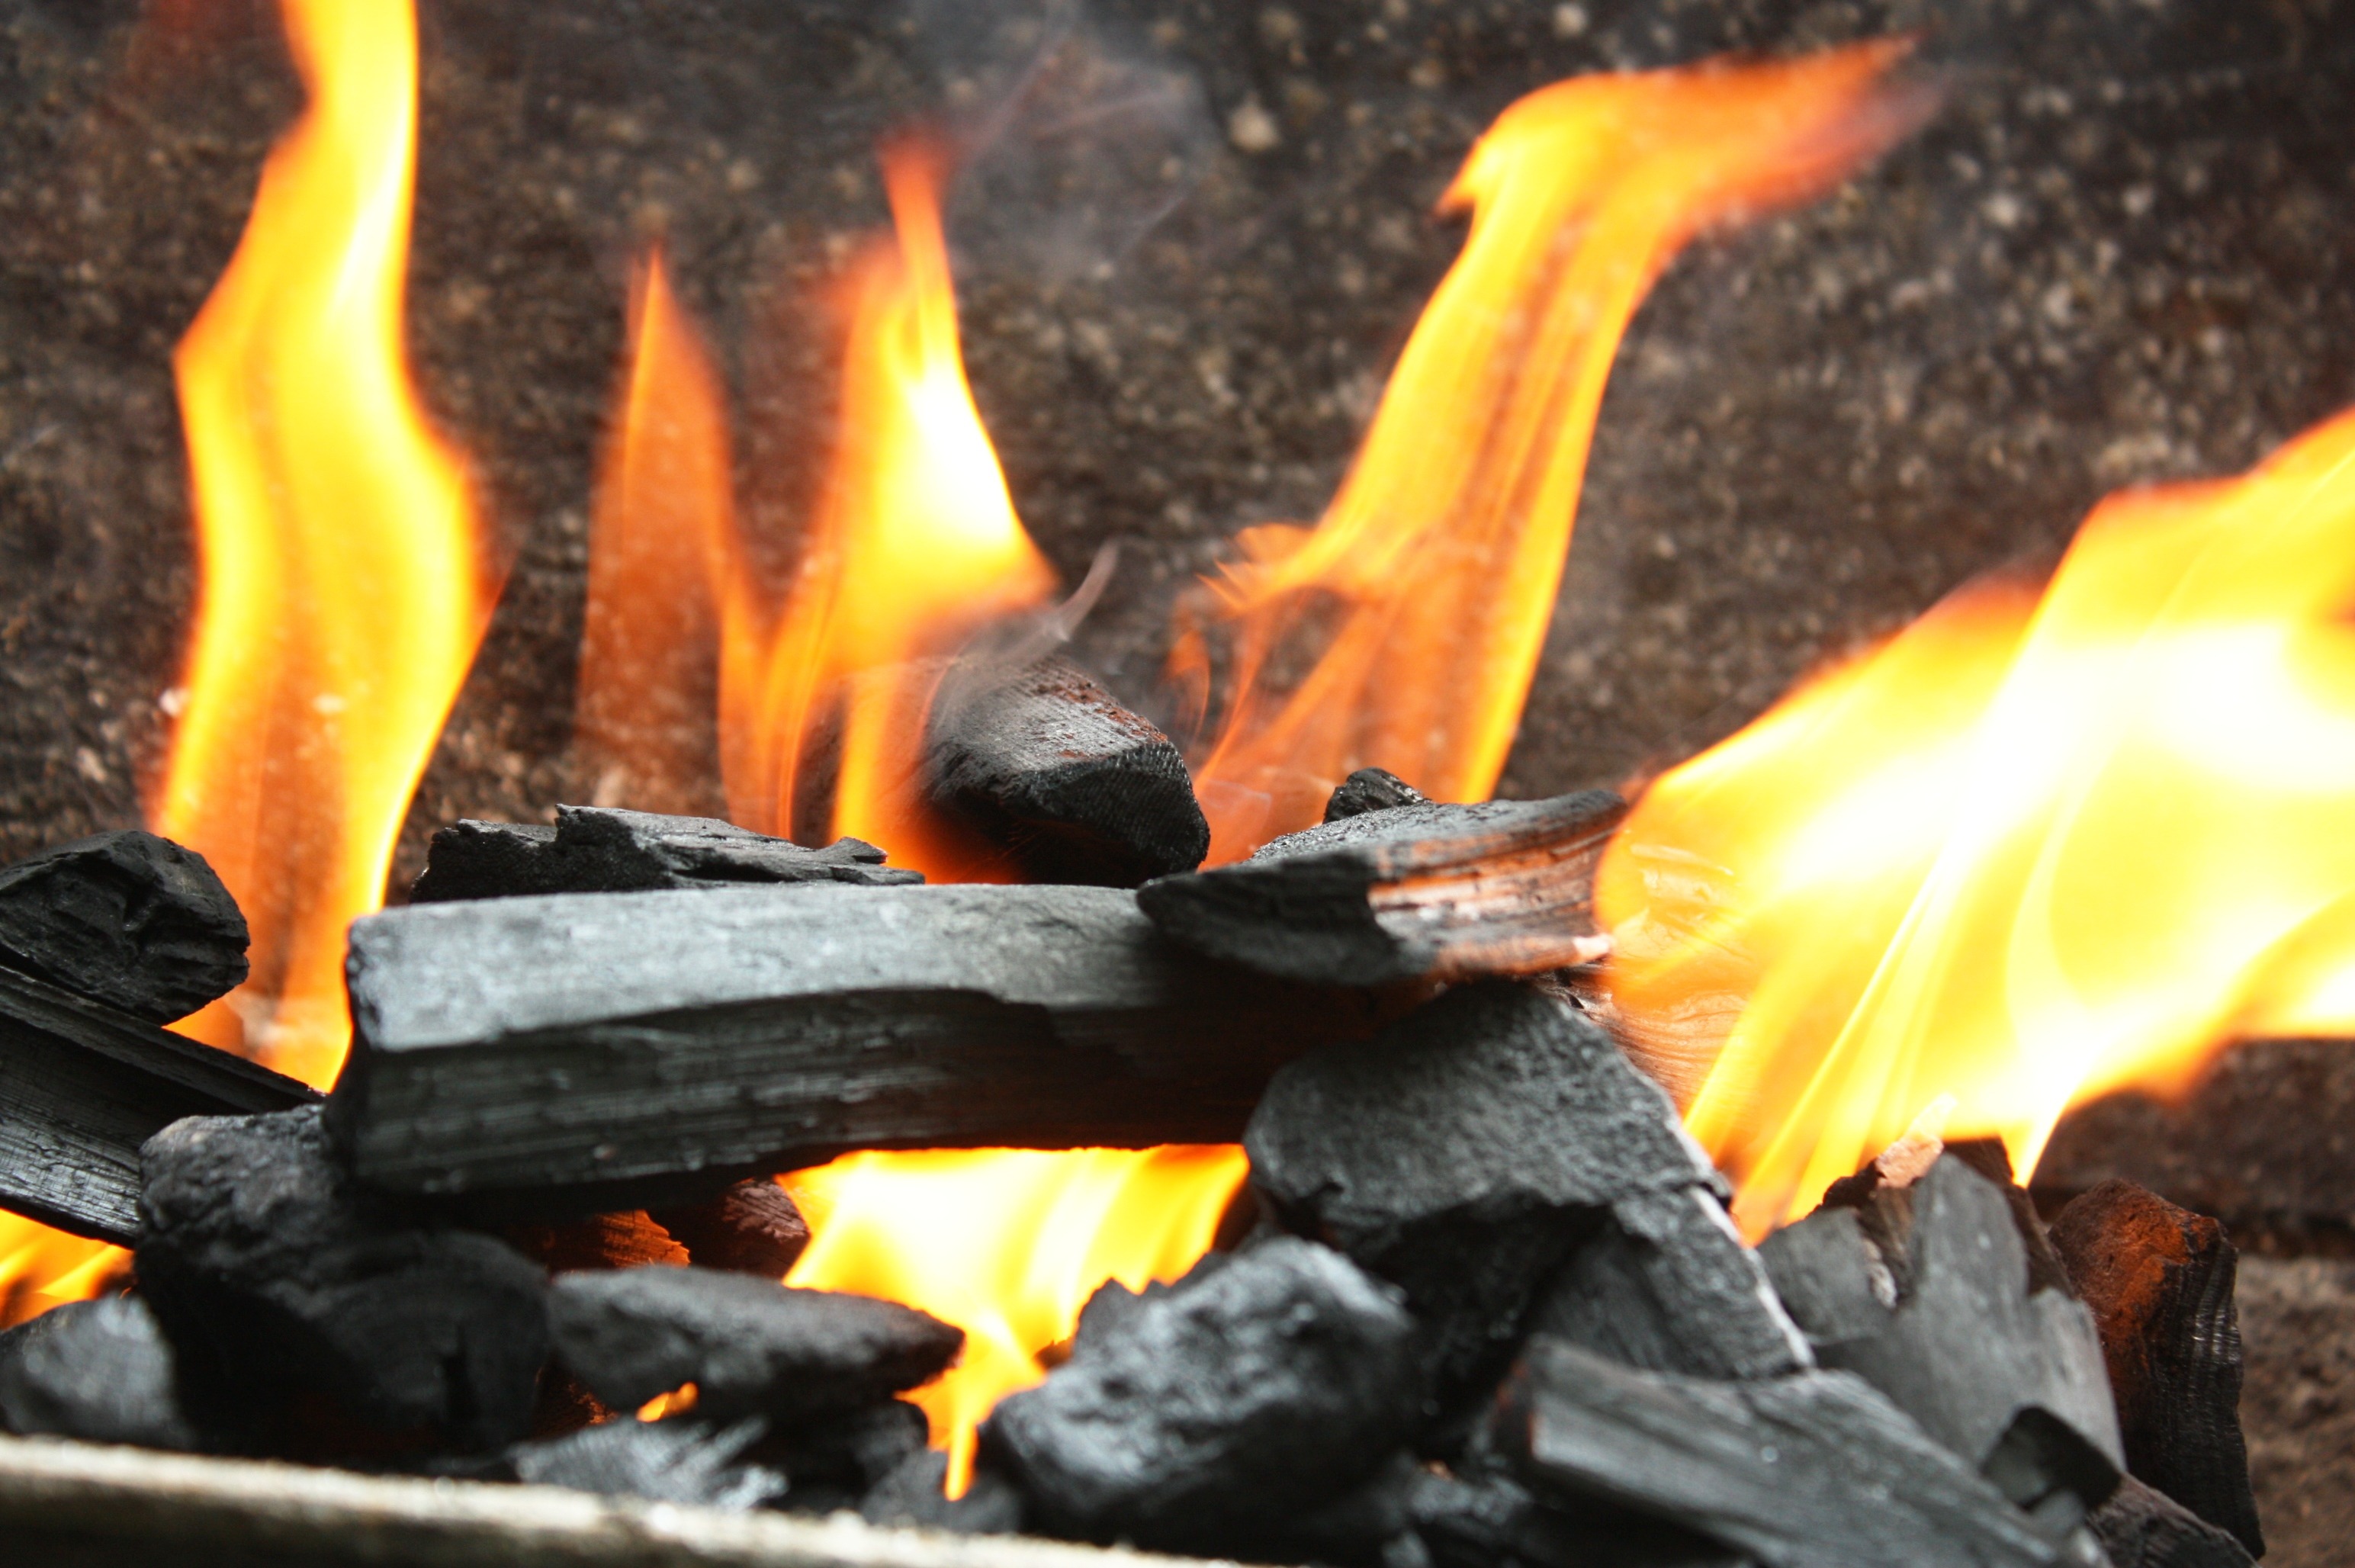
wood, warm, leaf, flower, smoke, red, autumn, flame, fire, soil, glow, yellow, campfire, heat, grill, burn, hot, flames, coal, macro photography, censer, an outbreak of, the flame, the temperature of